Shiplift

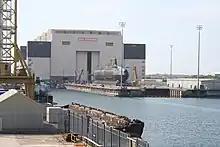
Submarine on a shiplift, being brought out of the building hall towards the water

A shiplift is a modern alternative for a slipway, a floating dry dock or a graving dry dock. A shiplift is used to dry dock and launch ships. It consists of a structural platform that is lifted and lowered exactly vertically, synchronously by a number of hoists. First, the platform is lowered underwater, then the ship is floated above the support, and finally the platform with support and ship is lifted and the ship is brought to the level of the quay.